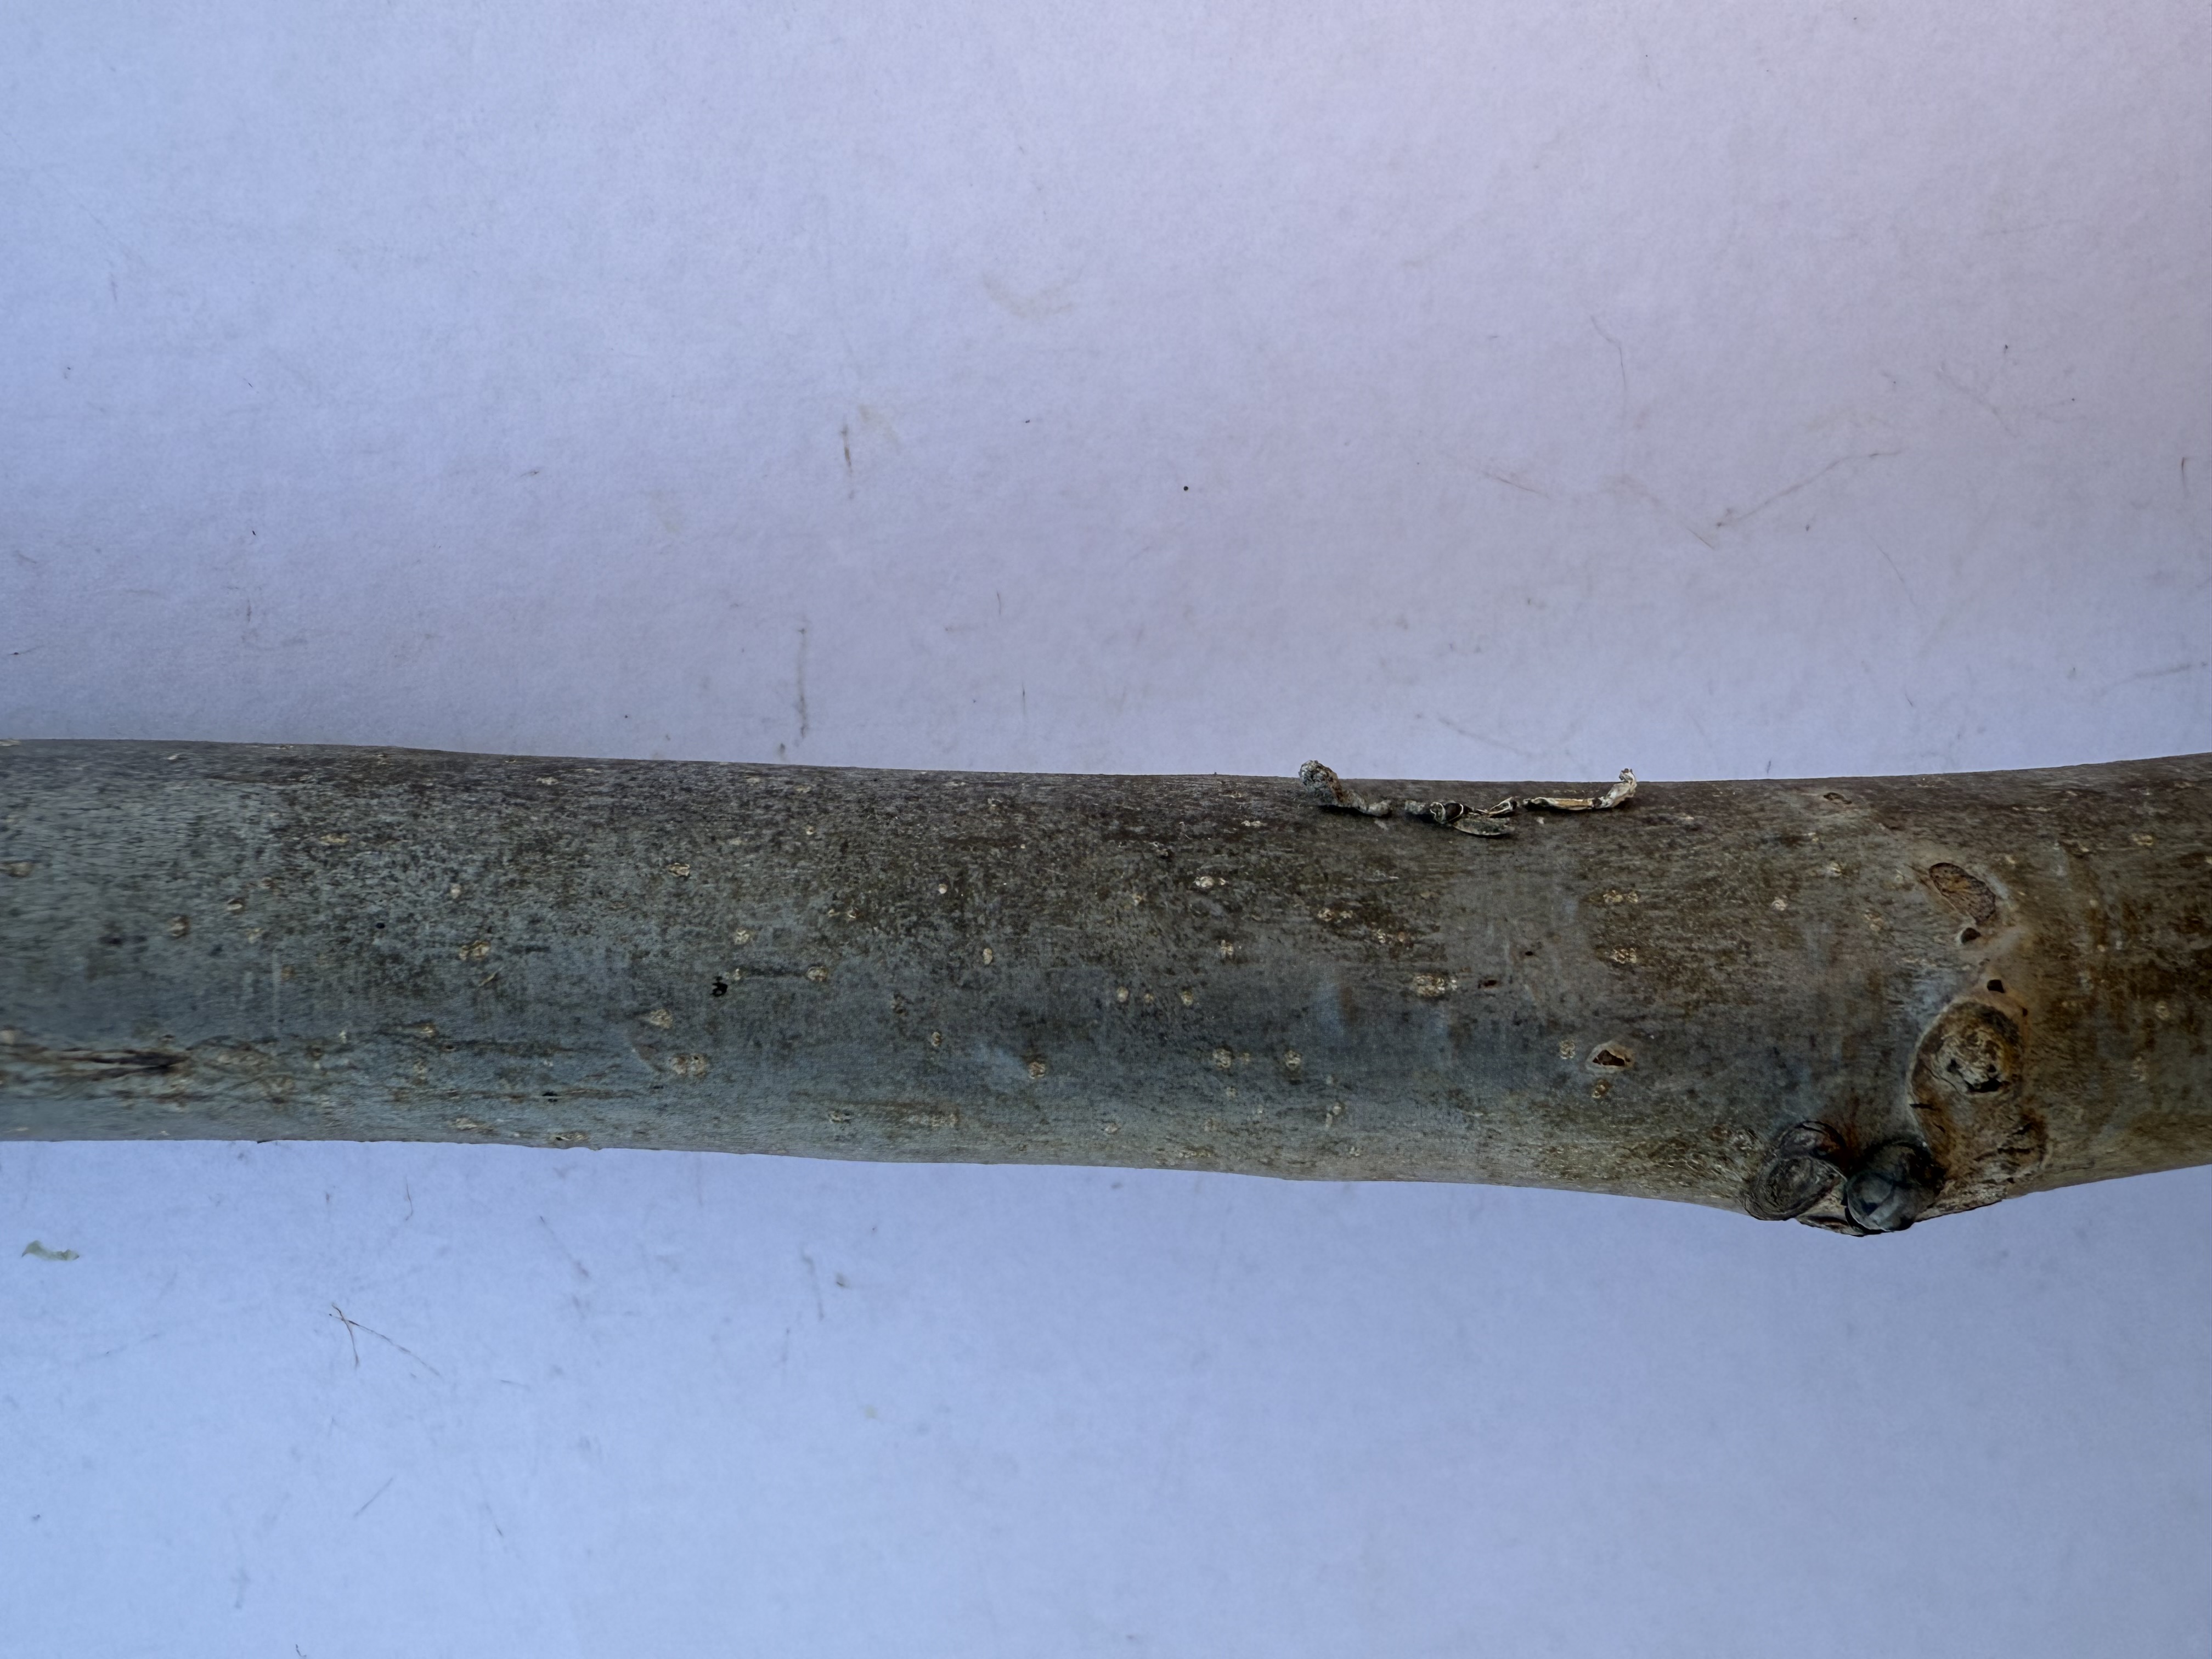
Variety: Sebin Walnut